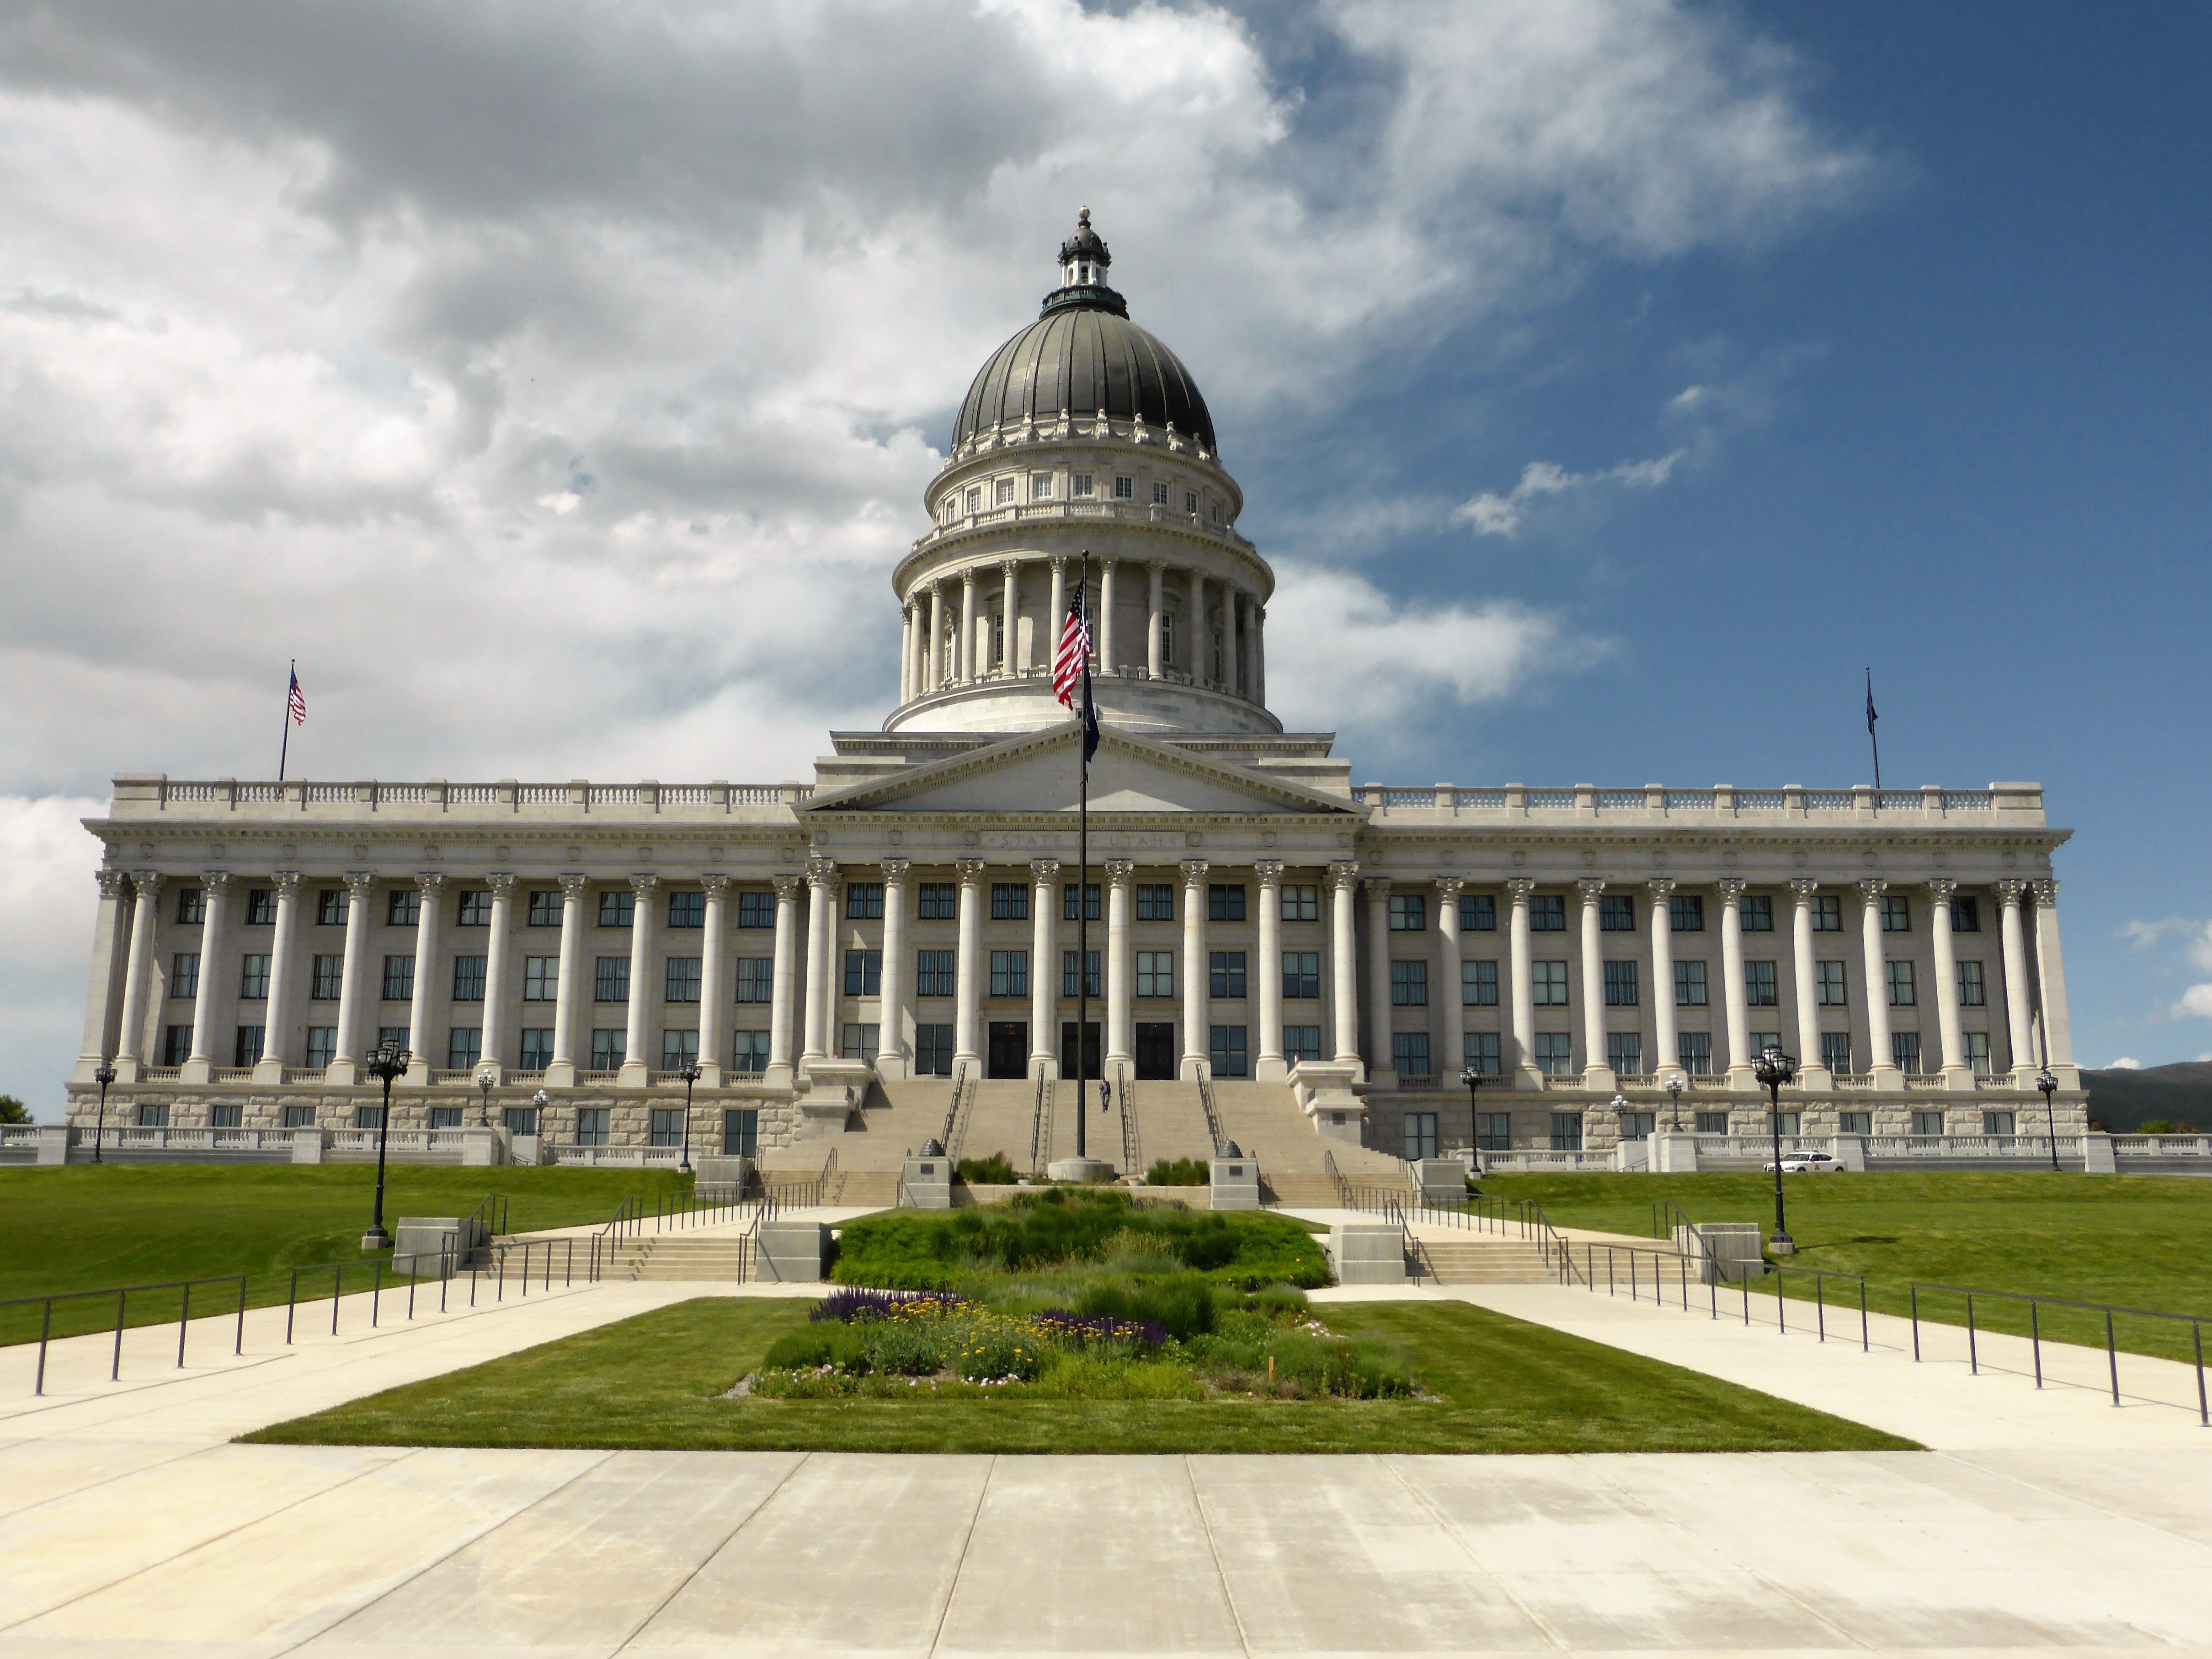
architecture, building, palace, monument, plaza, usa, landmark, facade, columns, town square, dome, estate, capitol, salt lake city, court of justice